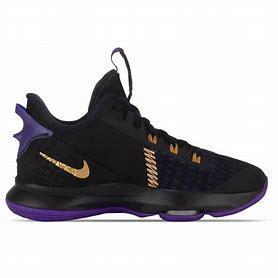
Brand: Nike
Model: Lebron Witness 5